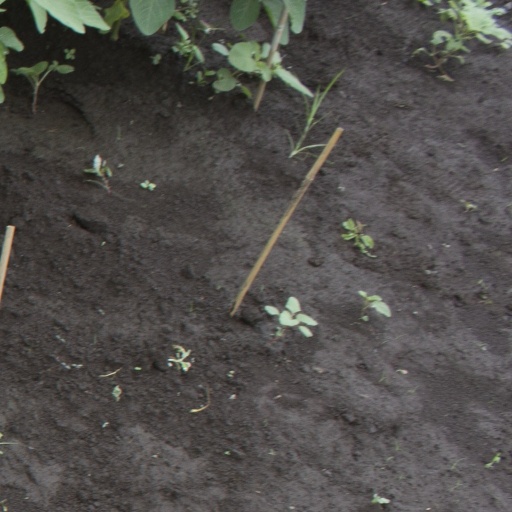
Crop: soybean